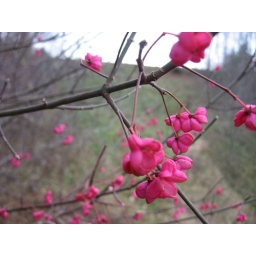
Pink fruits on a tree (European spindle) and gray autumn meadow in the background.